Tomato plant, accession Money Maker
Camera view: horizontal (90 deg, fisheye); turntable rotation: 180 degrees
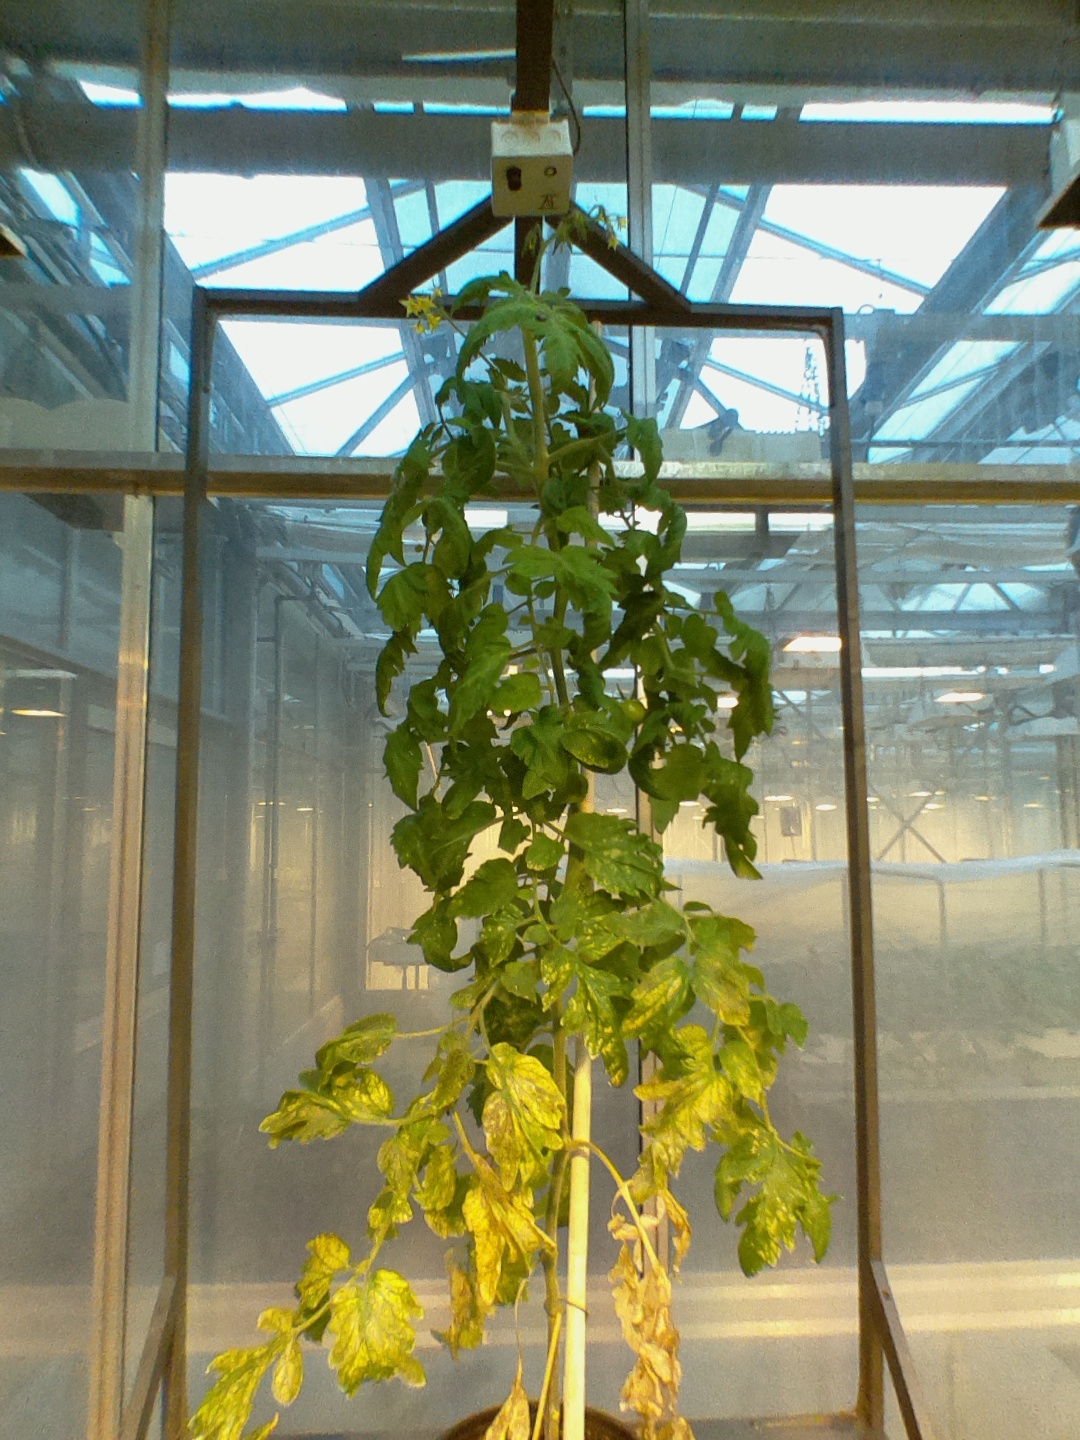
BBCH growth stage 73: 30%-40% of final fruit size